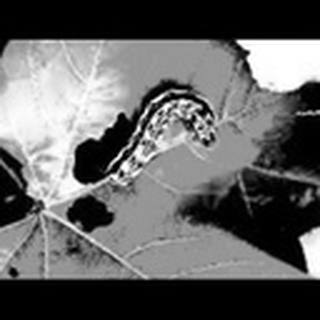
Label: cotton_army_worm